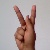
The image shows a hand gesture representing the letter 'K' in Indian Sign Language.